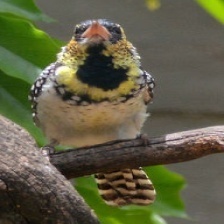
Species: D-ARNAUDS BARBET
Scientific name: TRACHYPHONUS DARNAUDII